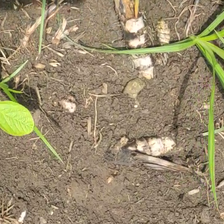
Weed species: Lavhala_(Cyperus_Rotundus)